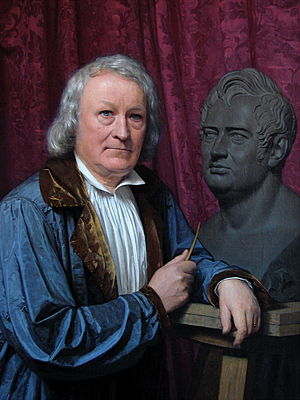
J.V. Gertner / Galleri
Johan Vilhelm Gertner var en dansk maler. Han er bedst kendt for sine portrætter.